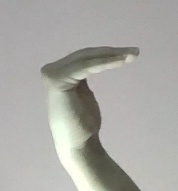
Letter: haa